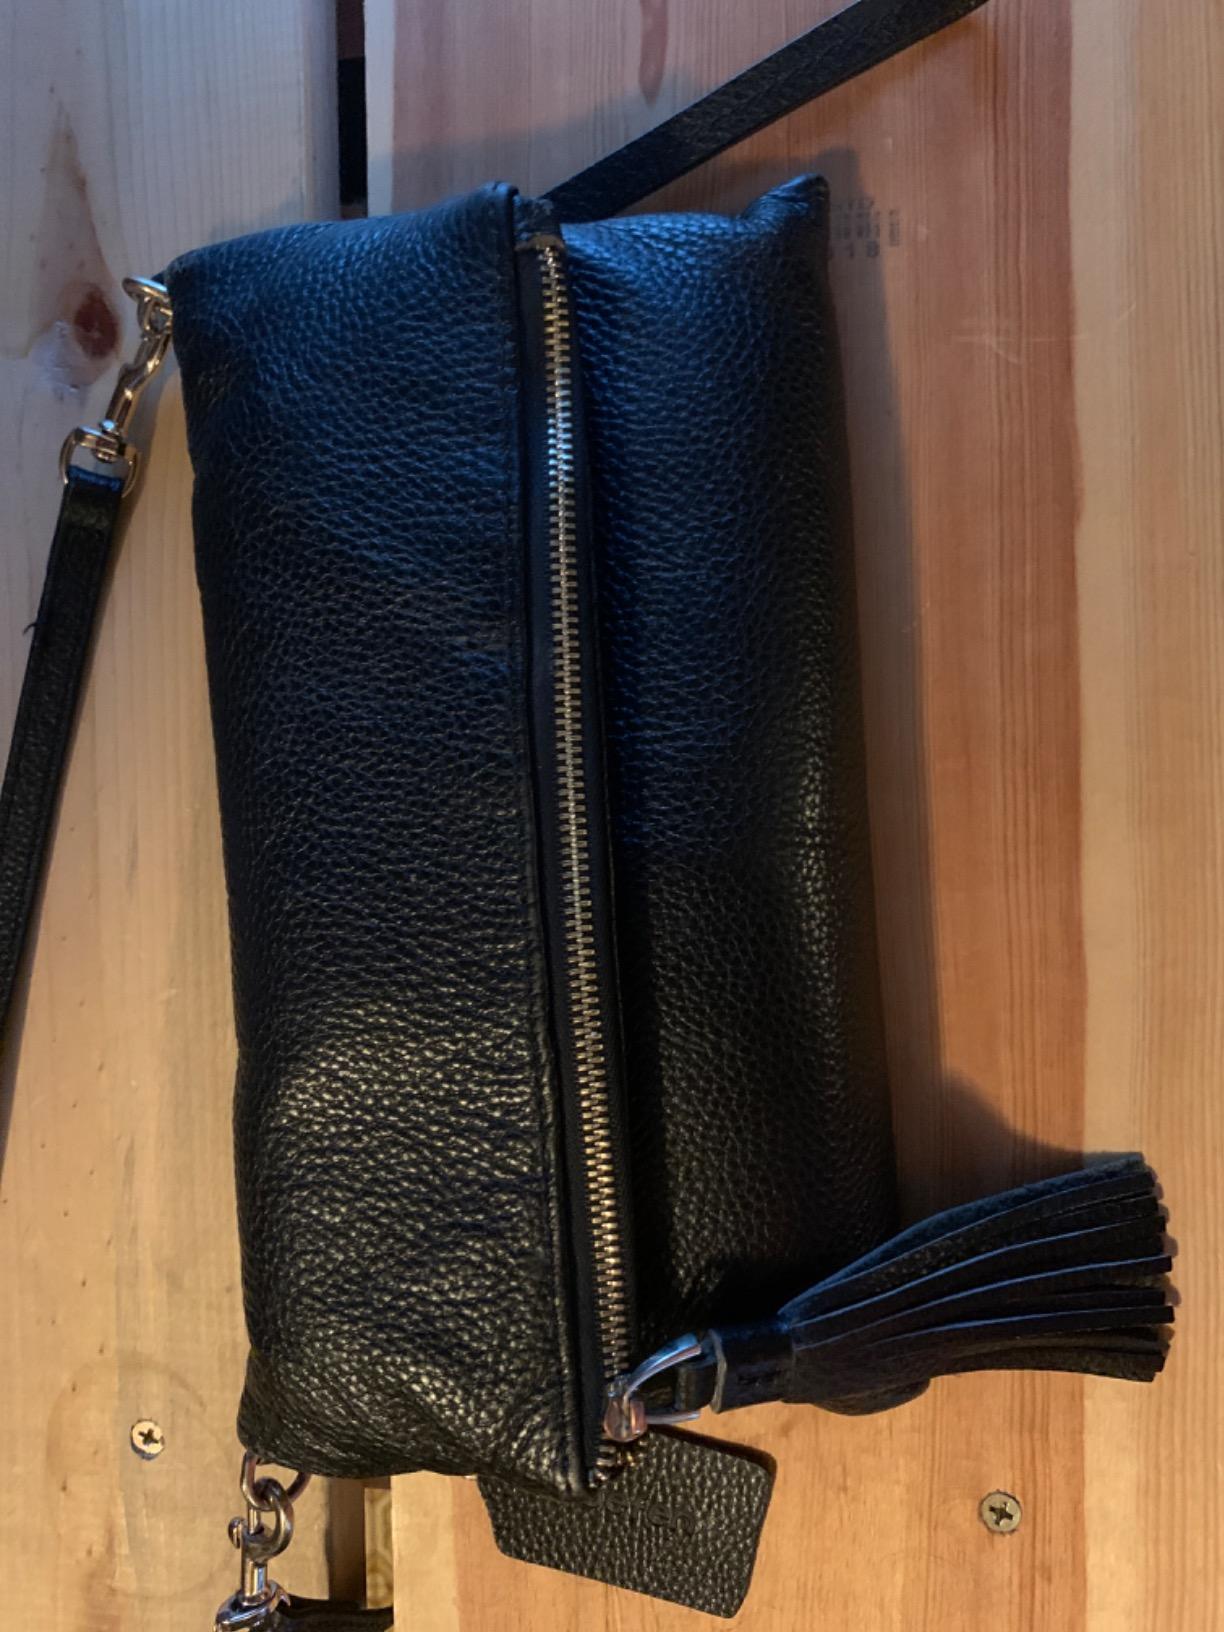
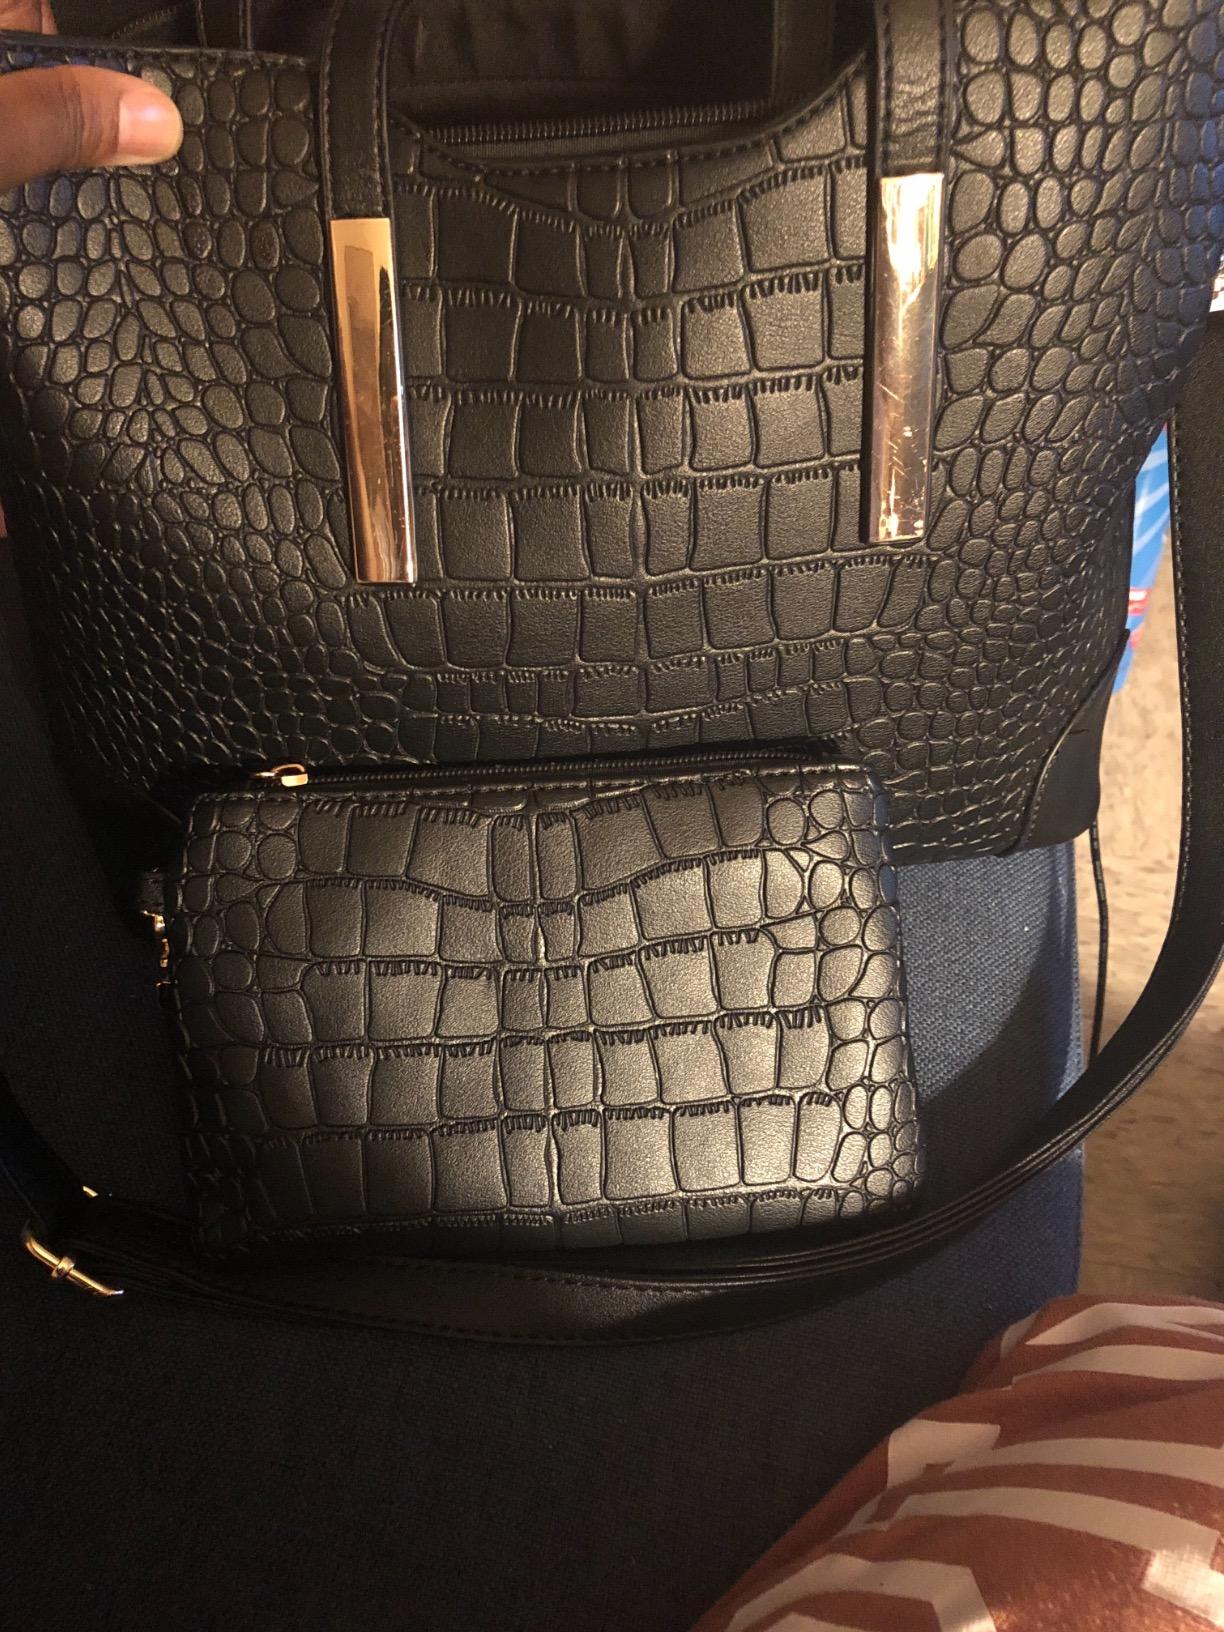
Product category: accessories_handbag
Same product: no